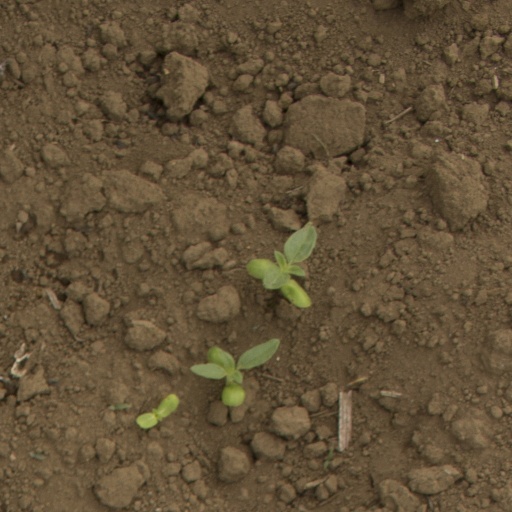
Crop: Jerusalem artichoke